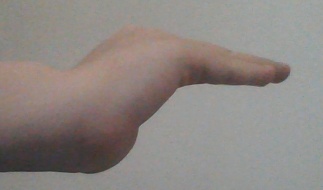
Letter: haa